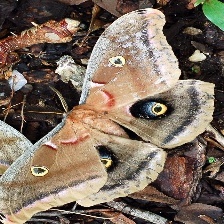
Species: POLYPHEMUS MOTH